The Maltese Falcon (1931 film)

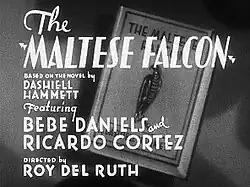
Title Card for the film.

"The Maltese Falcon" was not the first Hammett story to be adapted into a motion picture. Earlier stories by Hammett, "Red Harvest" (filmed in 1930 as "Roadhouse Nights") and "City Streets" (1931), preceded it. Working titles for the film were "All Women", "A Woman of the World" and "Dangerous Female".